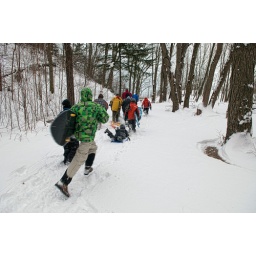
boy scout troop going sledding on the dunes at the beach - only in michigan